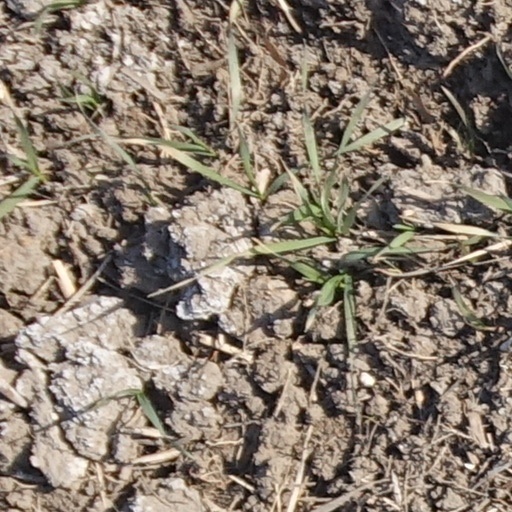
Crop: wheat